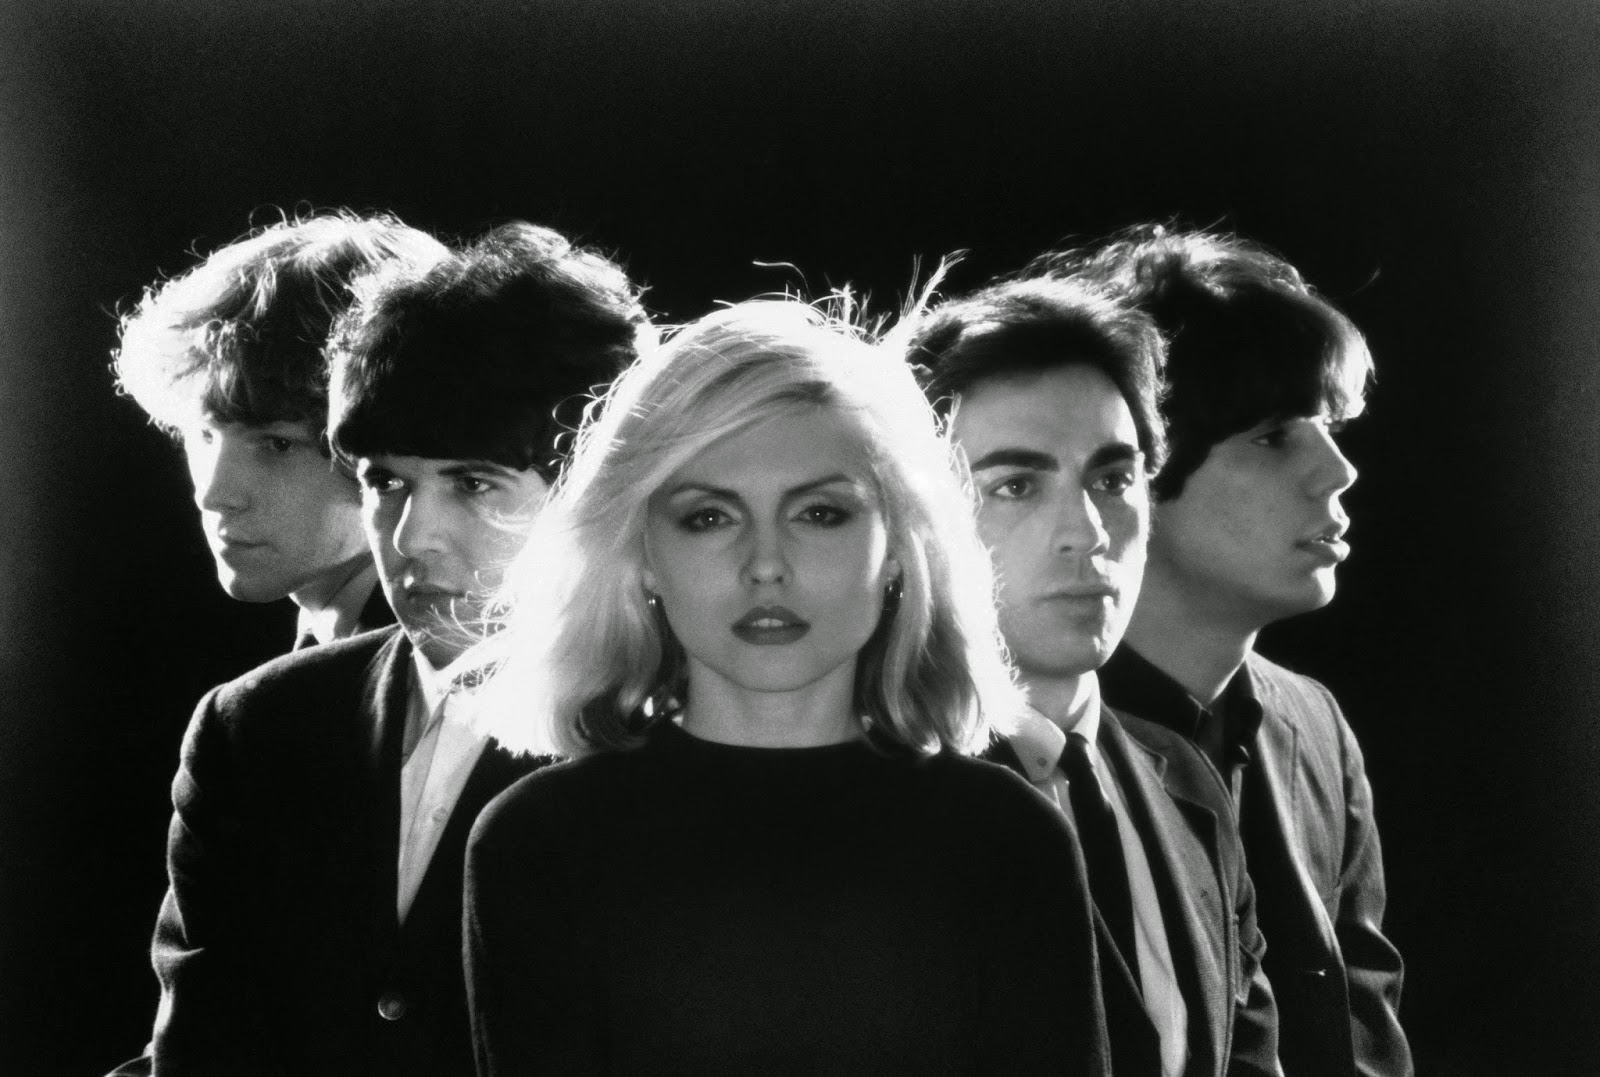
บลอนดี

บลอนดี () เป็นวงป็อป/ร็อกอเมริกัน ก่อตั้งวงโดยนักร้อง เดโบราห์ แฮร์รี และมือกีตาร์ คริส สไตน์ วงถือเป็นหัวเรือใหญ่ของเพลงนิวเวฟอเมริกันในยุคแรกและเพลงพังก์ร็อก ในช่วงกลางคริสต์ทศวรรษ 1970 สองอัลบั้มแรกของวงมีองค์ประกอบของแนวเพลงที่เข้มข้นของเพลงดังกล่าว และถึงแม้ว่าจะประสบความสำเร็จในสหราชอาณาจักรและออสเตรเลีย แต่ก็ยังถือว่าเป็นวงใต้ดินในสหรัฐอเมริกาอยู่ จนกระทั่งออกผลงานในชุด "Parallel Lines" ในปี 1978 และถัดไปอีก 3 ปีวงก็ประสบความสำเร็จ มีเพลงฮิตหลายเพลงที่มีส่วนผสมของแนวเพลงอย่างดิสโก้ ป็อป และเร้กเก้ แต่ก็ยังคงมีแนวเพลงพื้นฐานแบบนิวเวฟของวงอยู่
วงแตกไปในที่สุดหลังการออกผลงานในปี 1982 ชุด "The Hunter" เดบบี้ แฮร์รี ออกผลงานเดี่ยว ส่วนจิมมี เดสทรี มือคีย์บอร์ดก็ออกผลงานเดี่ยวเช่นกันแต่ประสบความสำเร็จน้อยกว่าของแฮร์รี
วงได้กลับมารวมตัวอีกครั้งในปี 1997 ประสบความสำเร็จกับซิงเกิลอันดับ 1 ในสหราชอาณาจักรกับ "Maria" ในปี 1999 วงออกทัวร์และแสดงไปรอบโลก วงยังได้มีชื่ออยู่ในร็อกแอนด์โรลฮอลออฟเฟม และร็อกวอล์กออฟเฟม ในปี 2006 Blondie.net - Official site. บลอนดีมียอดขายมากกว่า 40 ล้านชุดทั่วโลก
== อ้างอิง ==
== แหล่งข้อมูลอื่น ==
* Official Blondie website
* The Complete Blondie Discography
* Blondie discography at Discogs
หมวดหมู่:กลุ่มดนตรีพังก์ร็อกสัญชาติอเมริกัน
หมวดหมู่:กลุ่มดนตรีนิวเวฟสัญชาติอเมริกัน
หมวดหมู่:ศิลปินสังกัดไครเซลิสเรเคิดส์
หมวดหมู่:ศิลปินสังกัดอีพิกเรเคิดส์
หมวดหมู่:กลุ่มดนตรีที่ก่อตั้งในปี พ.ศ. 2517